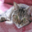
Label: cat